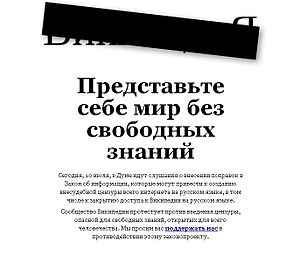
Russisk Wikipedia / Russisk wikipedia i sort
Russisk Wikipedias forside den 10. juli 2012 gik i sort.
Russisk Wikipedia er den russisksprogede version af det verdensomspændende encyklopædi-projekt Wikipedia. Den russisksprogede Wikipedias portal blev laceret 11. maj 2001 som russian.wikipedia.com.